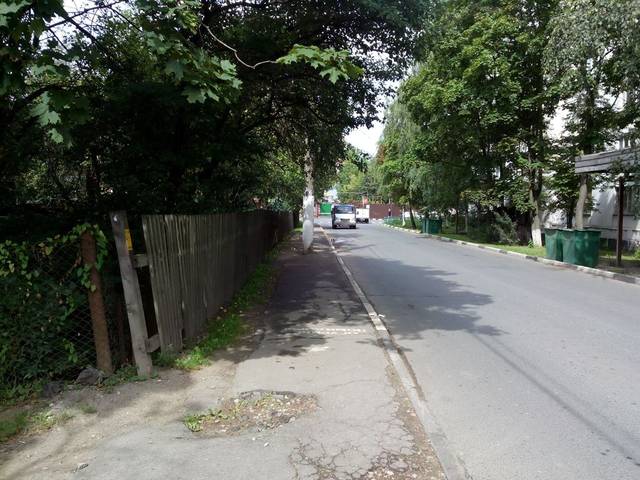
Region: Russia
Coordinates: 55.671, 37.288